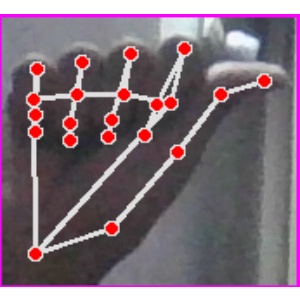
अक्षर: छ